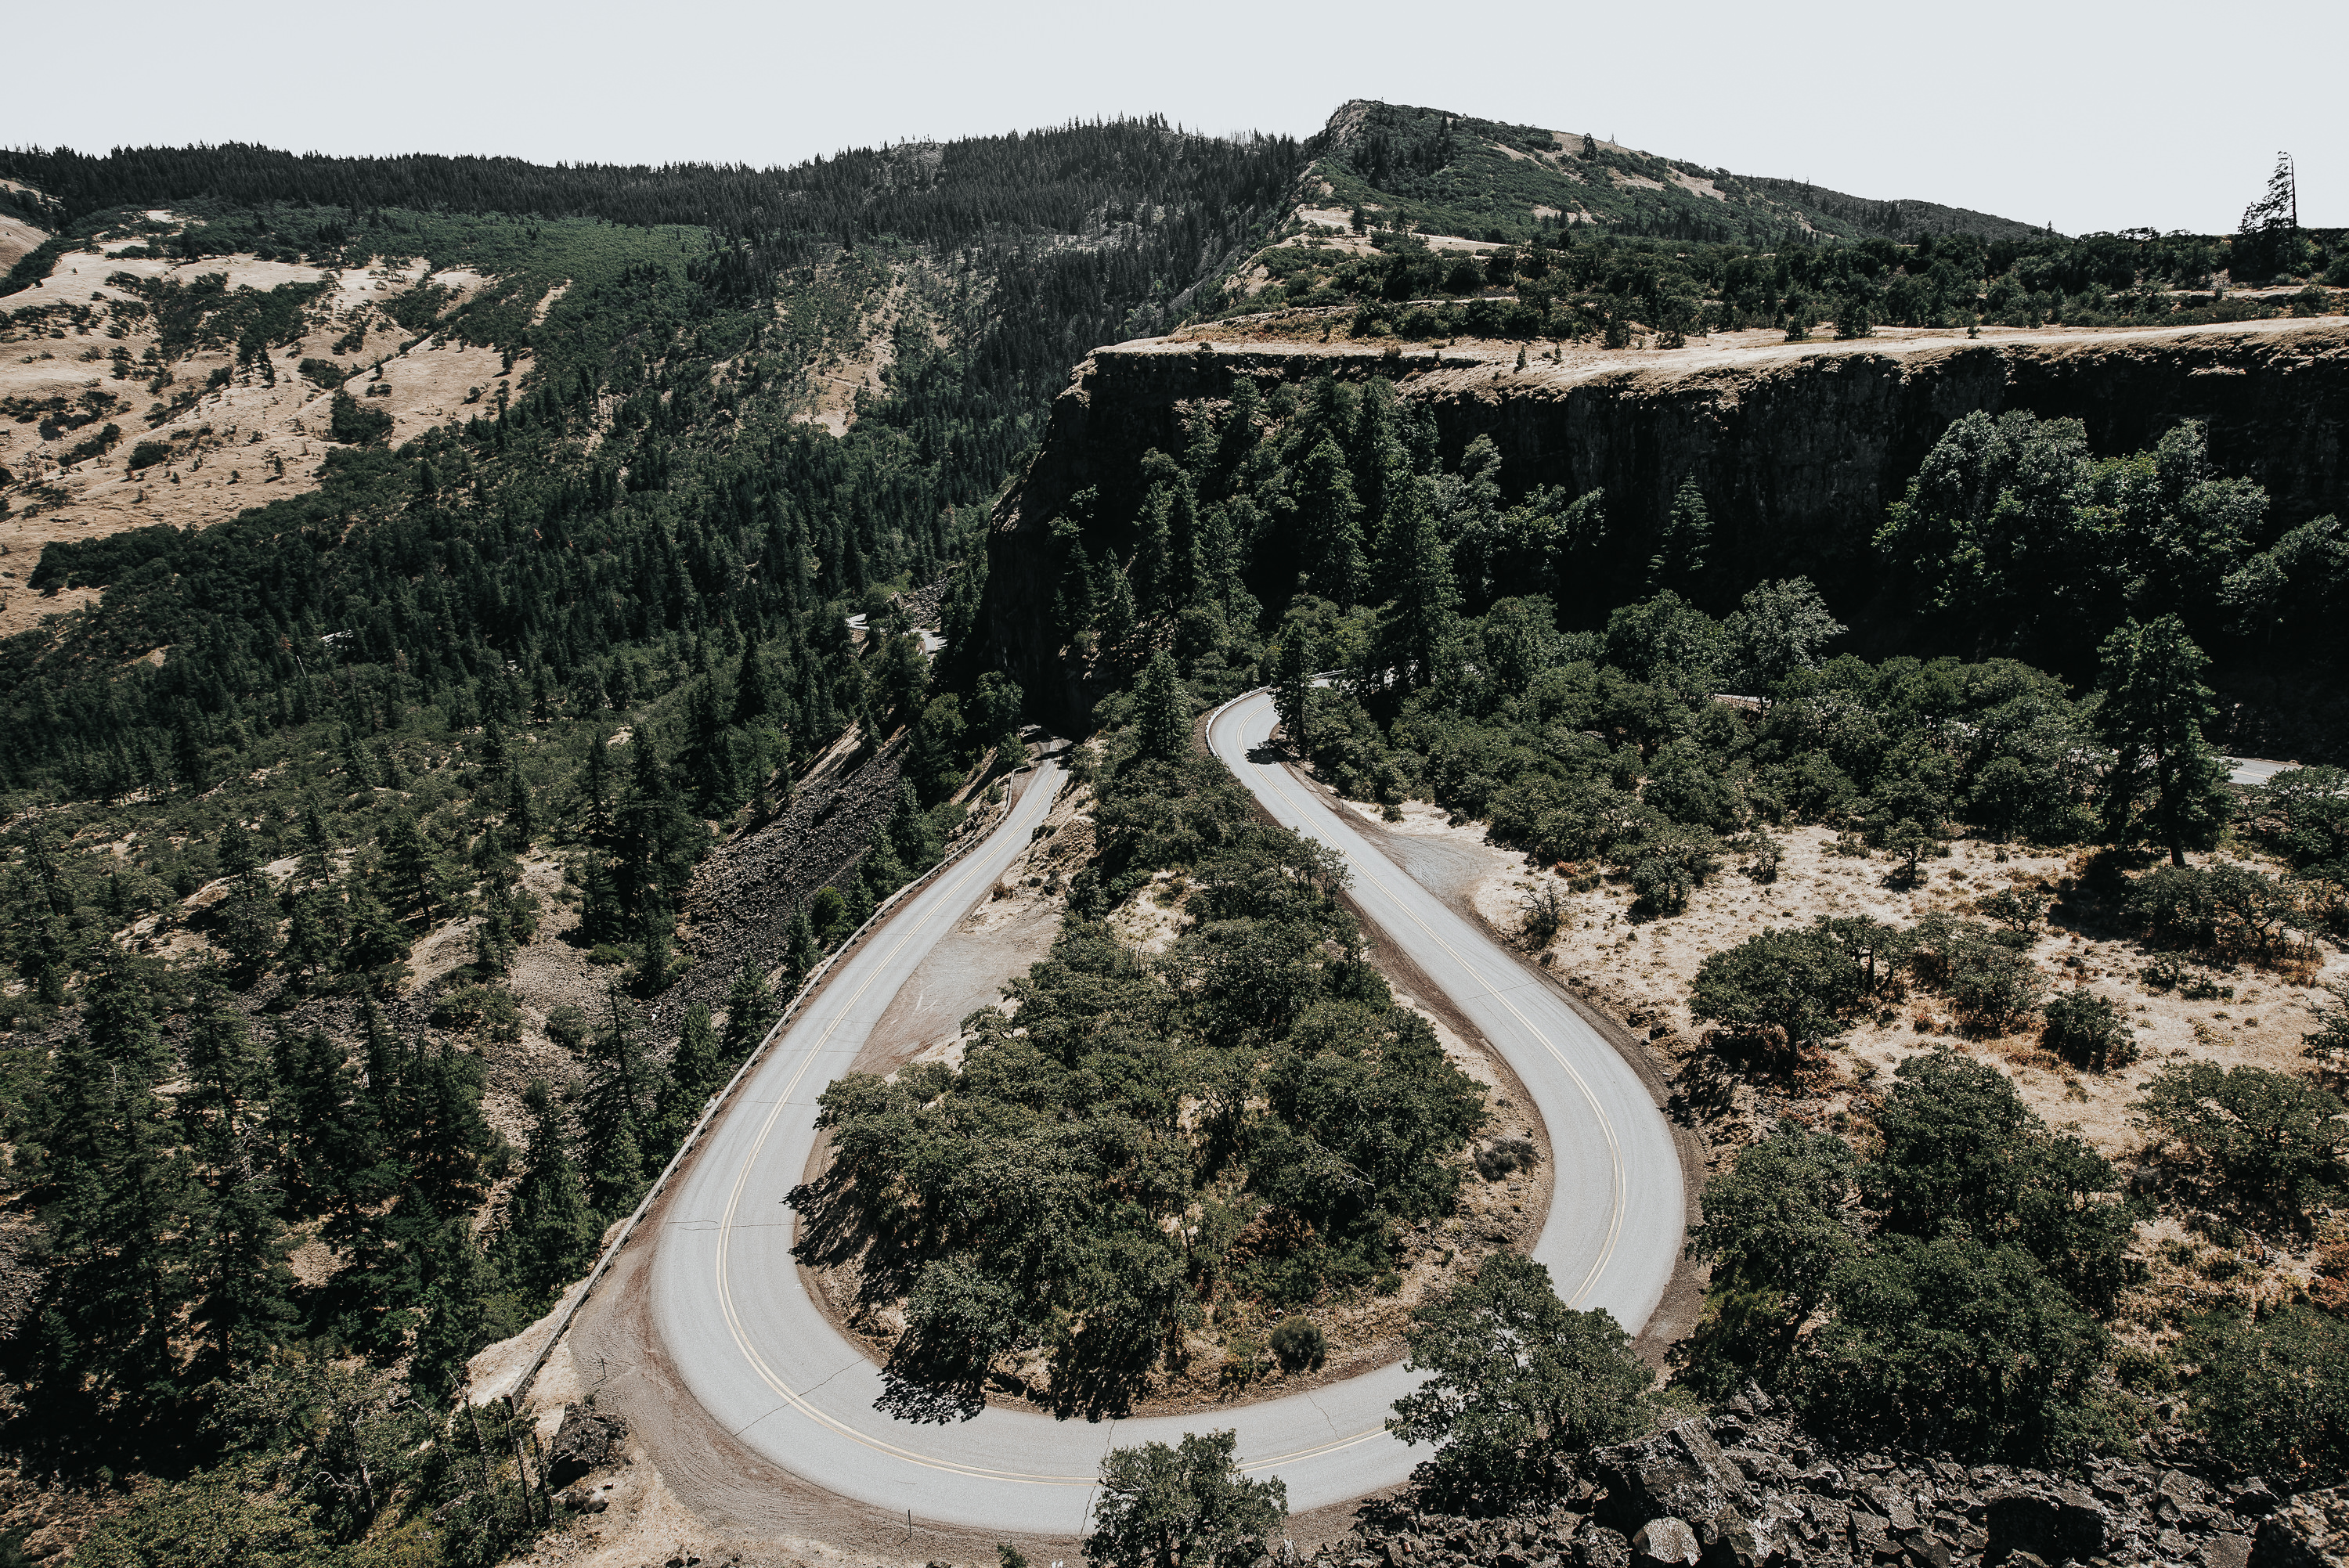
landscape, mountain, road, reservoir, terrain, trees, outdoors, geology, infrastructure, aerial photography, mountain pass, geological phenomenon